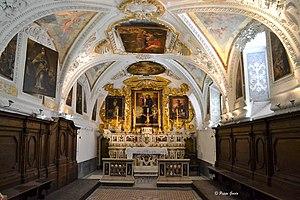
L'église San Severo fuori le mura est une église de Naples donnant sur la piazza San Severo a Capodimonte dans le rione Sanità, d'où l'autre nom de l'église : San Severo alla Sanità.